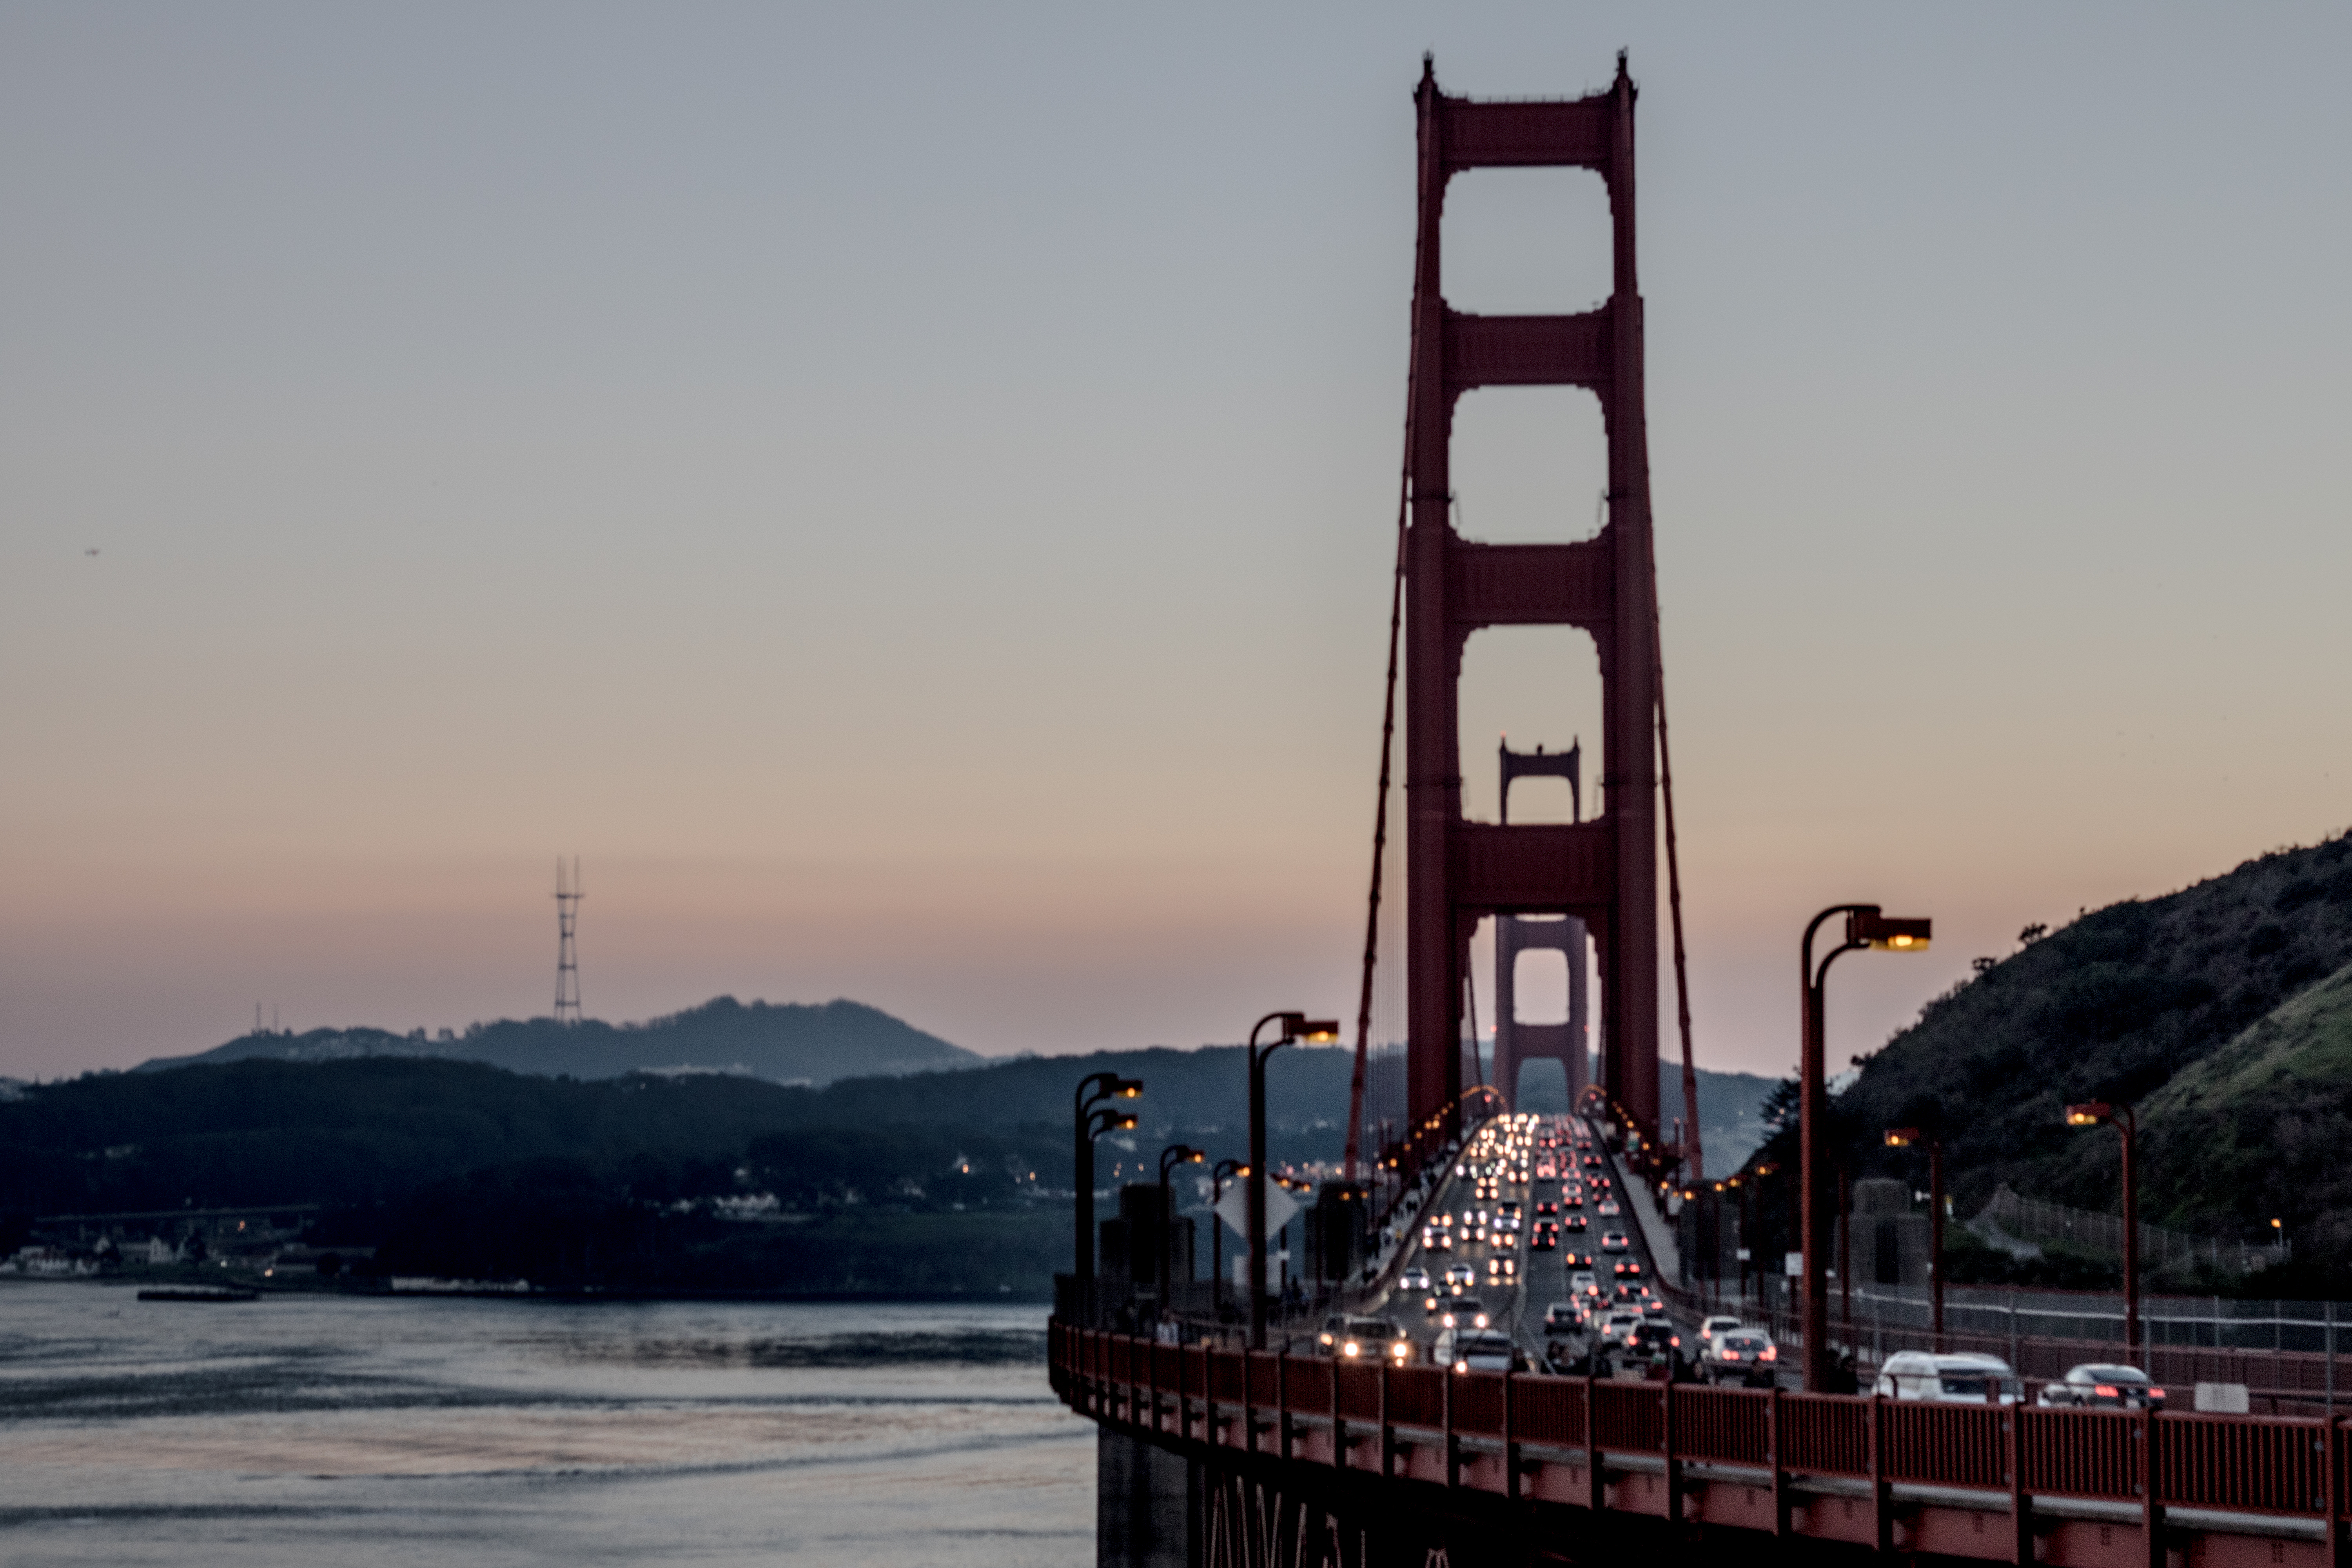
sea, coast, ocean, sunset, boat, bridge, traffic, morning, dusk, golden gate, evening, reflection, vehicle, tower, bay, landmark